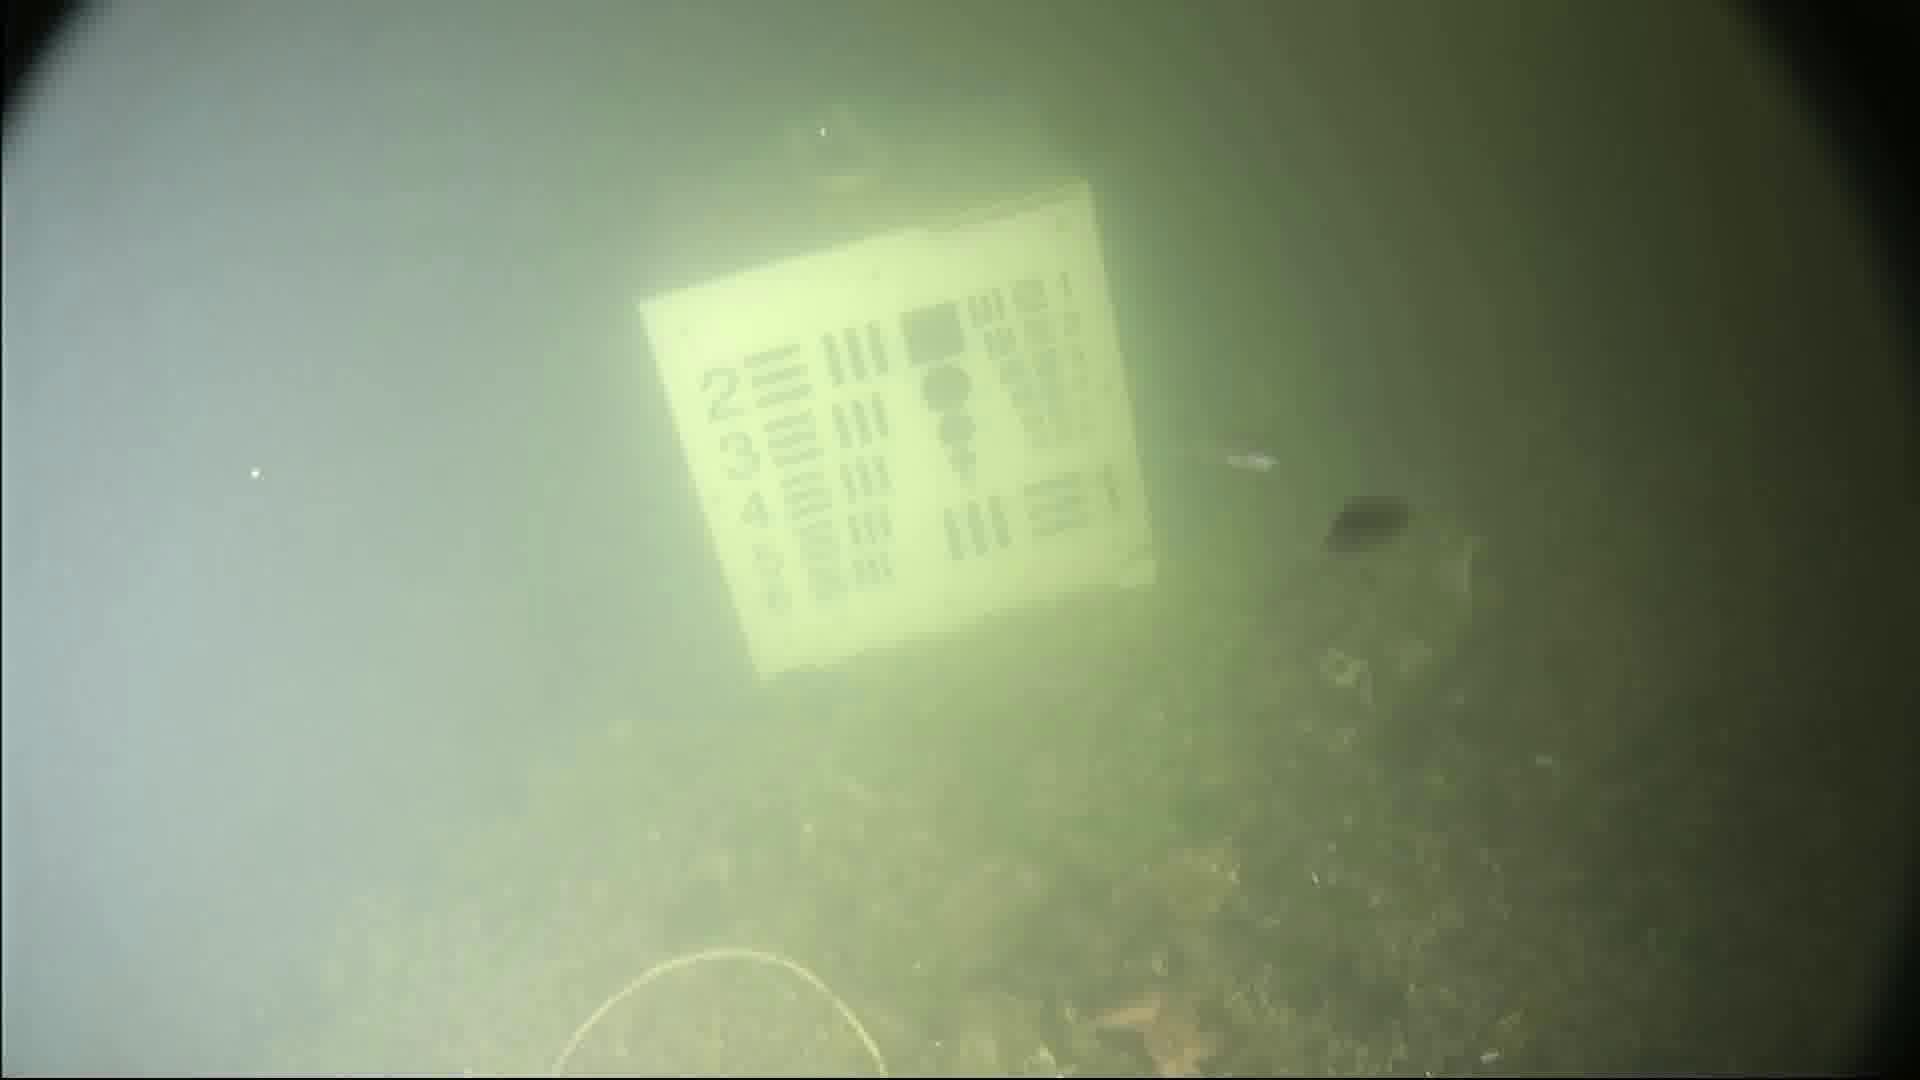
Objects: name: small_fish
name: starfish